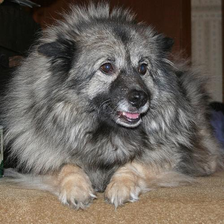
Species: dog
Breed: keeshond